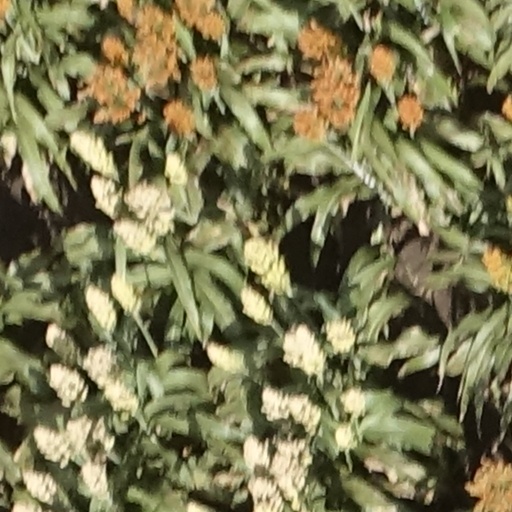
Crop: sorghum